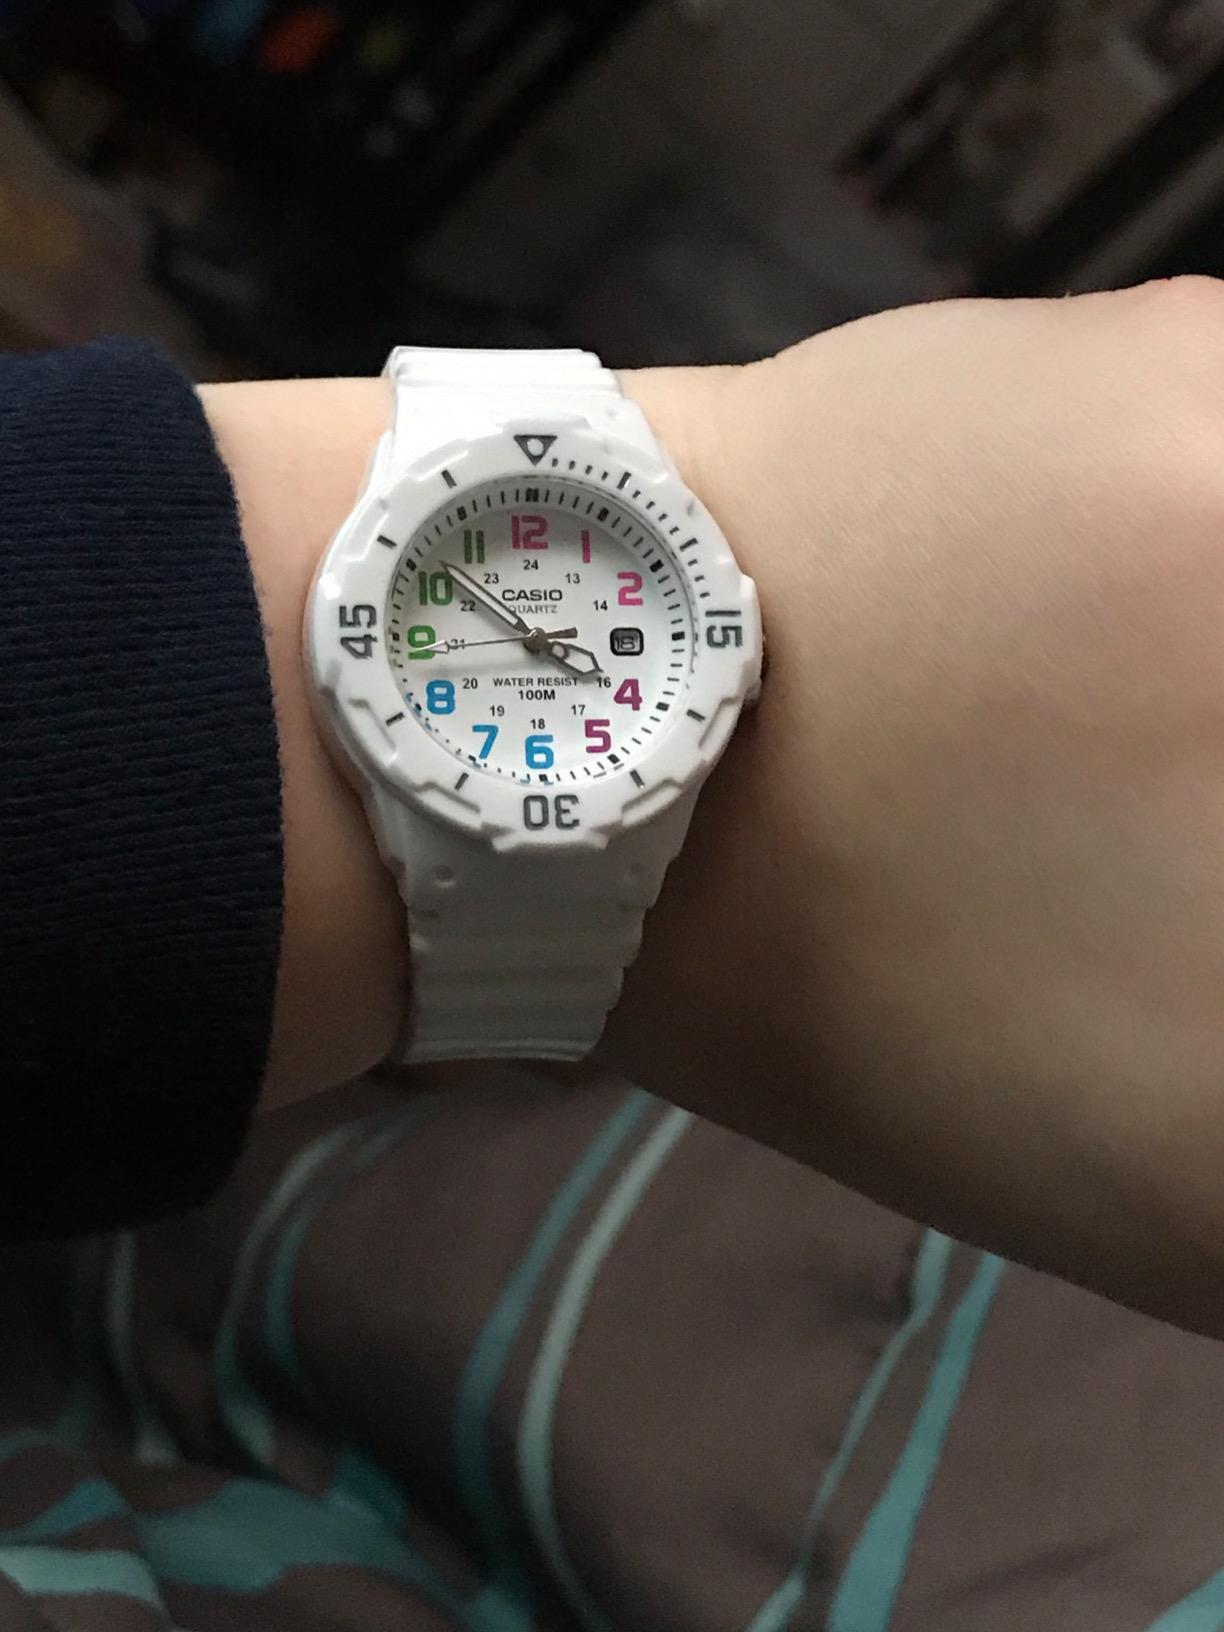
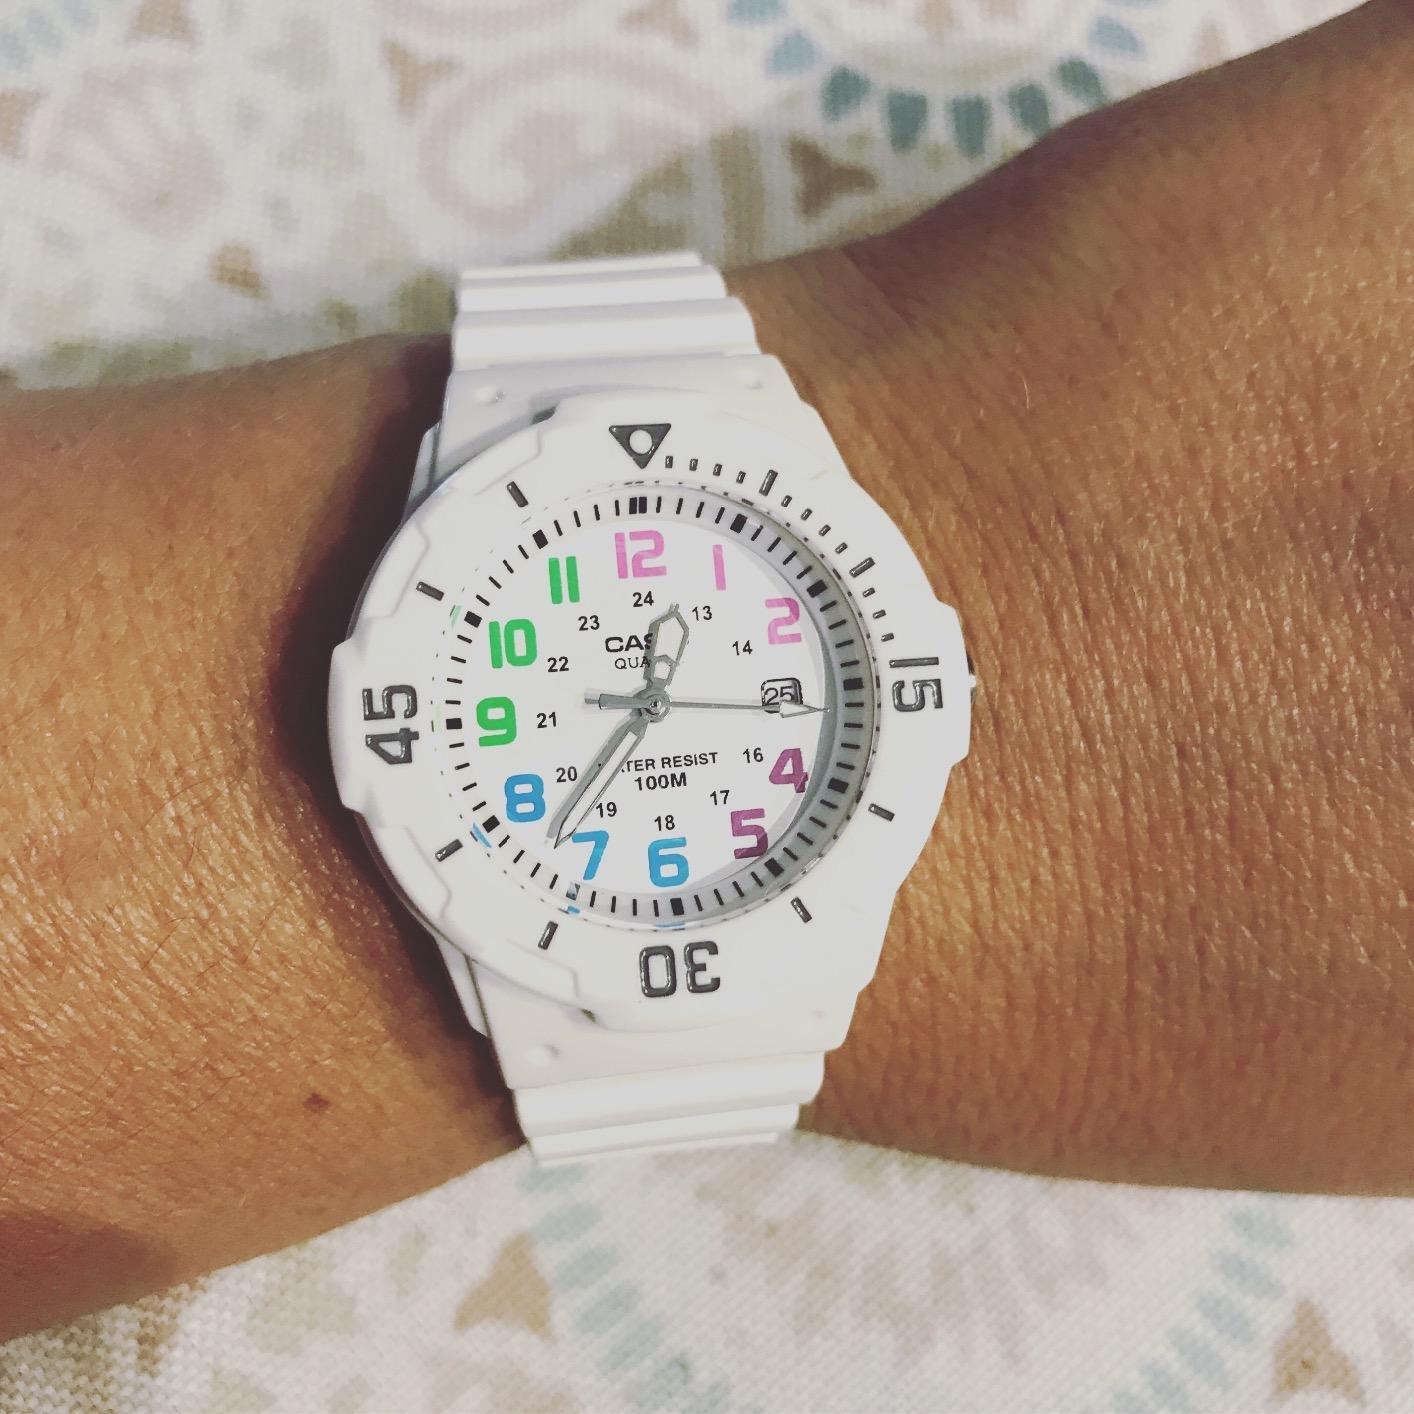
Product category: accessories_watch
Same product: yes